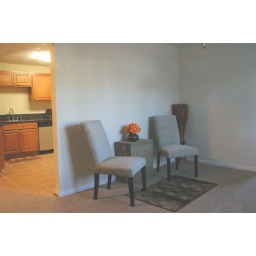
House for sale in Norfolk $164800 4 bedroom 2.5 bath renovated &amp;amp; ready to move in